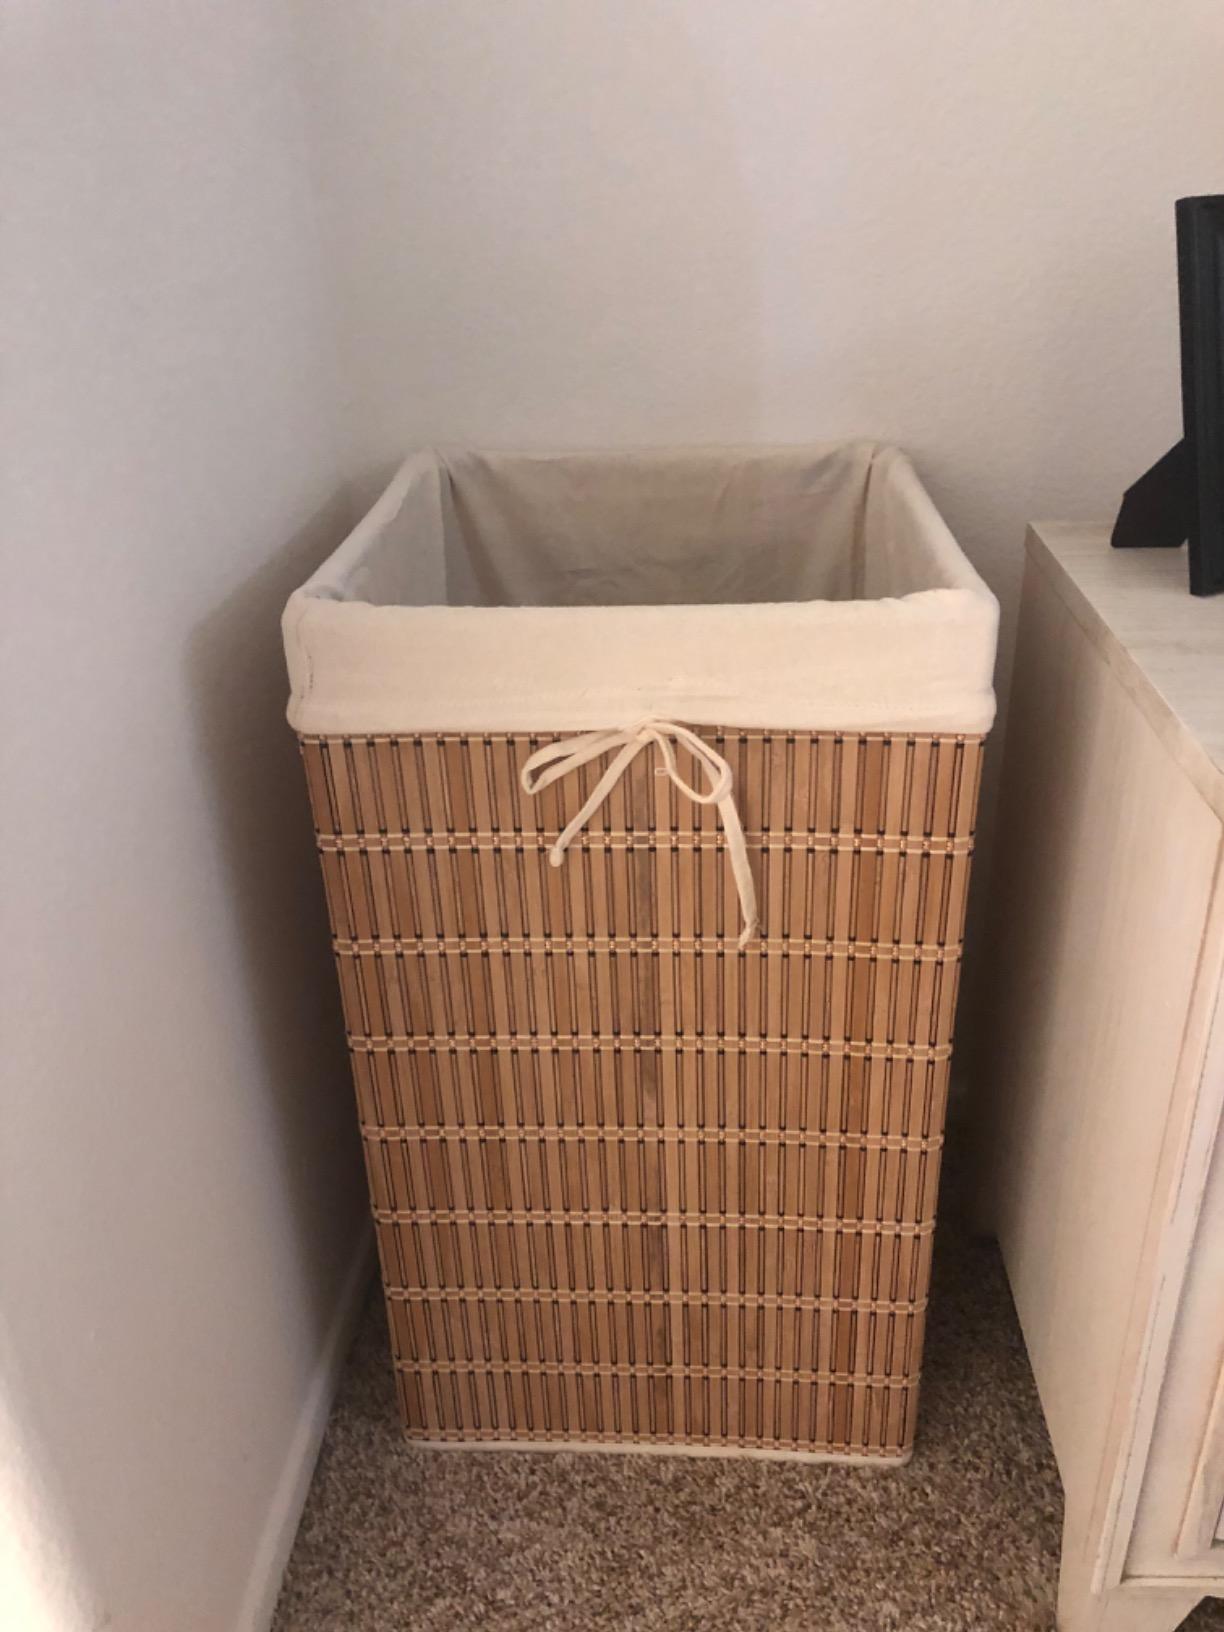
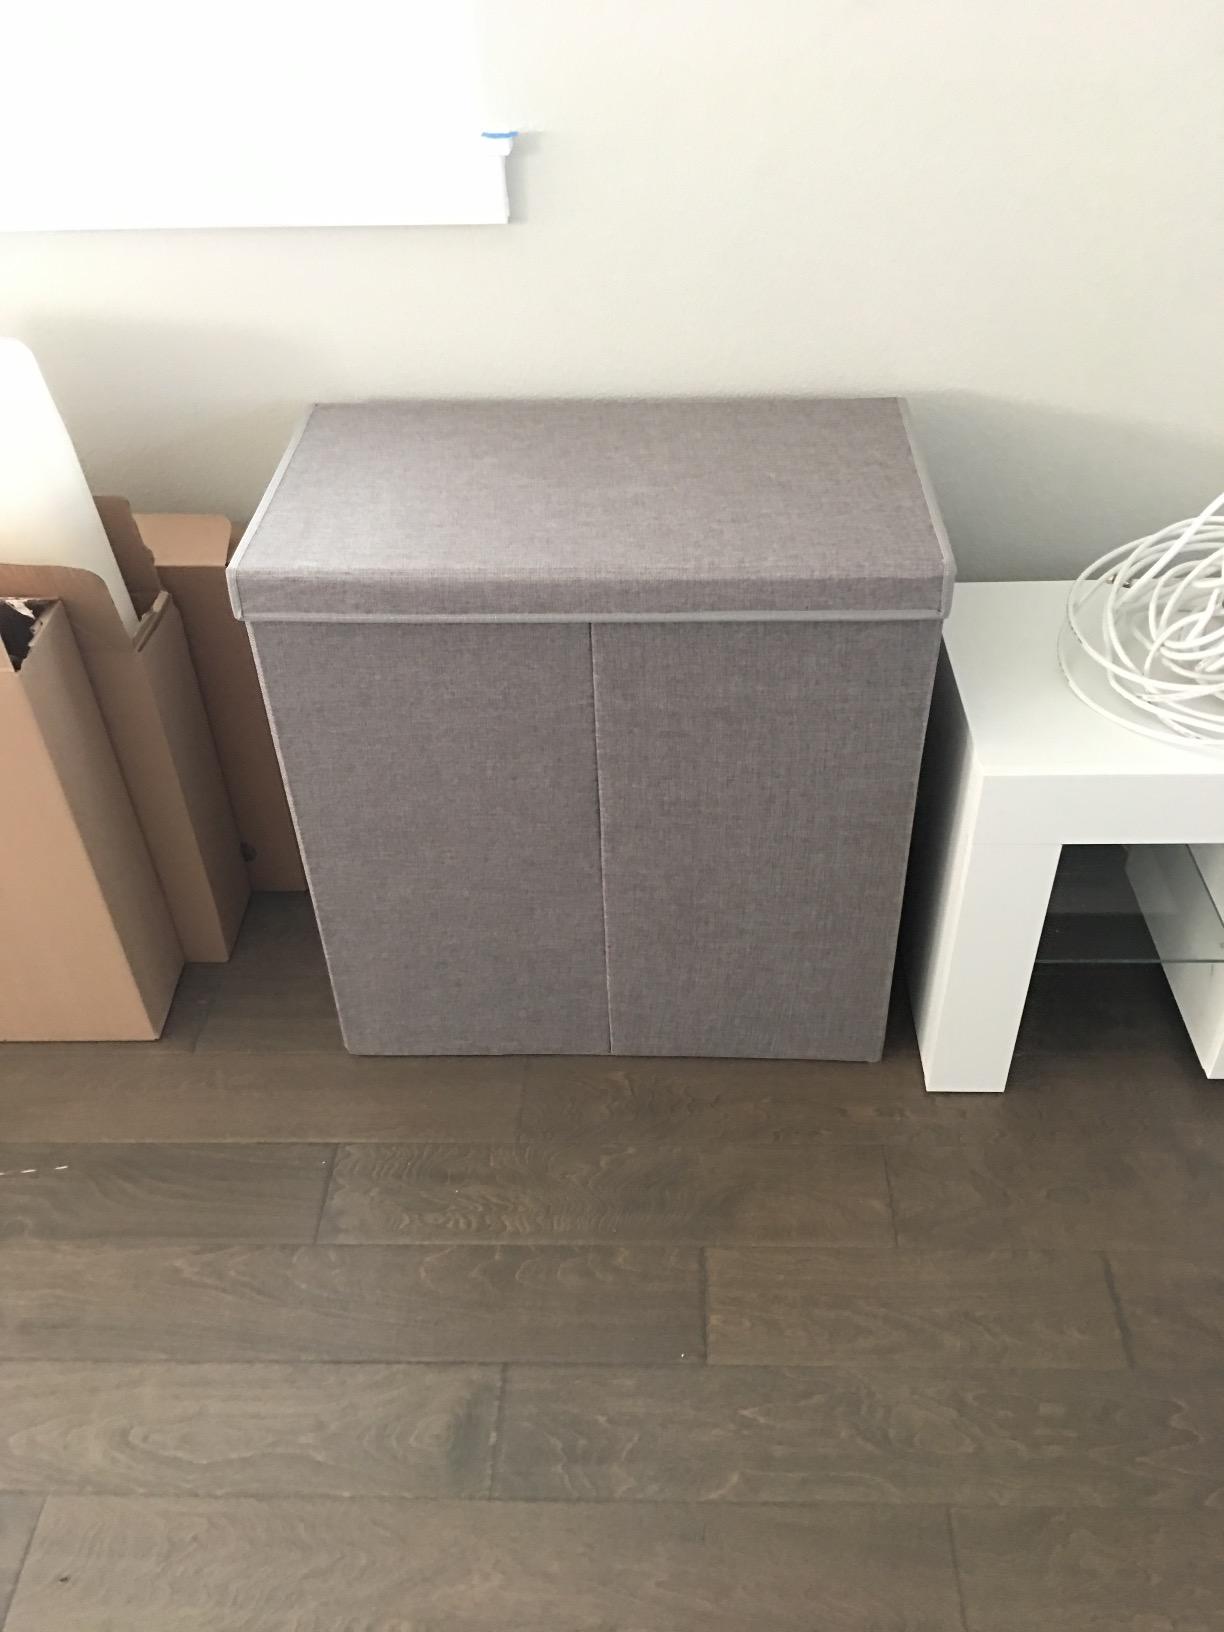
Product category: items_hamper
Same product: no